Randy Babbitt

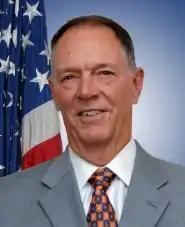
Babbitt in 2009

Jerome Randolph “Randy” Babbitt, (born June 9, 1946) is an American pilot and businessman who served as the 16th Administrator of the Federal Aviation Administration (FAA) from 2009 to 2011. In 2012 he was hired by Southwest Airlines as Vice President of Labor Relations, a position he retired from in 2016.